Victor Montagu (Royal Navy officer)

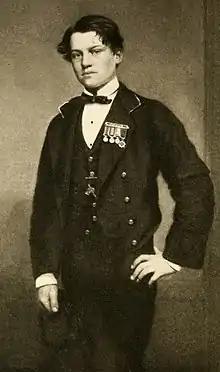
Montagu as a midshipman

When Lord Paget was invalided, he was replaced as captain by Sir Lewis Jones, who retained Montagu in his role as "aide-de-camp". He was present for the heaviest bombardment of Sevastopol which took place in September 1855, while in October he sailed with a detachment of the 63rd Foot for their assault on a fortified spit near the entrance of the Sea of Azov. Following the end of the war, Montagu returned to England via Constantinople, where he was a guest of Lord Stratford de Redcliffe, and the Greek Islands, where he had his first experience of yacht racing. For his service in the Crimean War, he was decorated by the Ottoman Empire with the Order of the Medjidie, Fifth Class in April 1858, at which point he held the rank of midshipman.